Mary Lou Baker

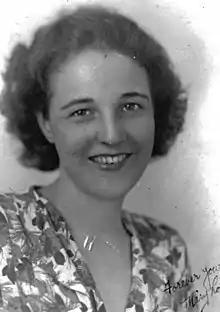

Mary Lou Baker (1914–1965) was a member of the Florida House of Representatives and a women's rights activist.